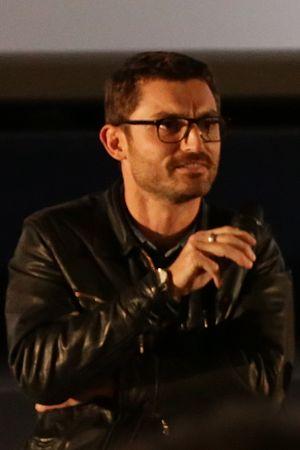
Lors de l'avant première du film Eyjafjallajökull
Alexandre Coffre est un réalisateur et scénariste français.